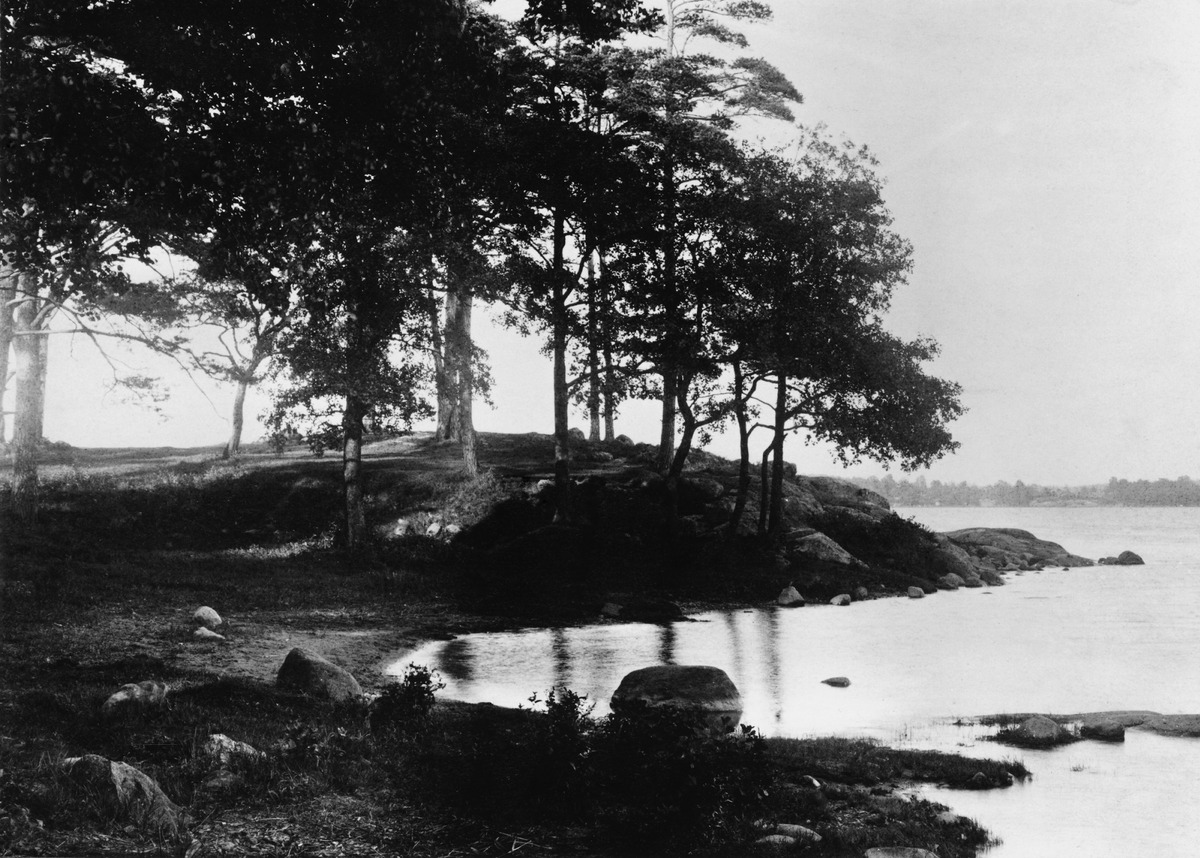
Kyläsaaren rantaa
sisällön kuvaus: Kyläsaaren rantaa. mustavalkoinen
Ajankohta: kuvausaika 1897
Paikka: Suomi, Uusimaa, Helsinki, Sörnäinen Helsinki
Aiheet: rannat, satamat